Eremotherium

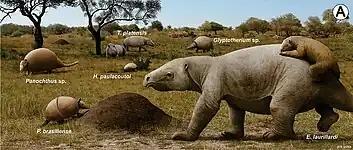
Life restoration of a hairless "Eremotherium" adult and juvenile (right) in a Pleistocene Brasilian landscape, also including the large ungulate "Toxodon", and the glyptodonts "Panochthus" and "Glyptotherium"

The lower jaw was about long, both halves were connected by a strong symphysis, which extended forward in a spatulate shape and ended in a rounded shape. Typical for all representatives of the Megatheriidae was the clearly downward curved course of the lower edge of the bone body, which resulted from the different length of the teeth. In "Eremotherium" this caused the lower jaw to be deep below the symphysis, 15 cm below the second tooth and 12.5 cm below the fourth. The thickness of the curvature of the lower margin of the mandible increased significantly in the course of individual development, but the ratio of the height of the mandibular body to the length of the tooth row remained largely the same. This differs markedly from "Megatherium", in which the height of the mandible increased not only in absolute terms, but also relatively in relation to the length of the dentition. The mandibular body was also very thick, leaving little space for the tongue. The crown process rose up to , and the articular process was only slightly lower. At the posterior, lower end there was a strong, clearly notched angular process, the upper edge of which was approximately at the level of the masticatory plane. At the anterior edge of the lower jaw there was a strong mental foramen. The dentition was typical for sloths, but in contrast to today's representatives it consisted of completely homodont teeth, which is a characteristic feature of megatherians. Each branch of the jaw had 5 teeth in the upper jaw and 4 in the lower jaw, so in total "Eremotherium" had 18 teeth. They resembled molars and, except for the front one, were quadrangular in shape, usually a good long in large individuals and very high-crowned ("hypsodont") with a height of . They had no roots and grew throughout their entire life. The enamel was also missing. However, two transverse, sharp-edged ridges were typically formed on the chewing surface to help grind food. The entire upper row of teeth grew up to long, while the lower reached up to .